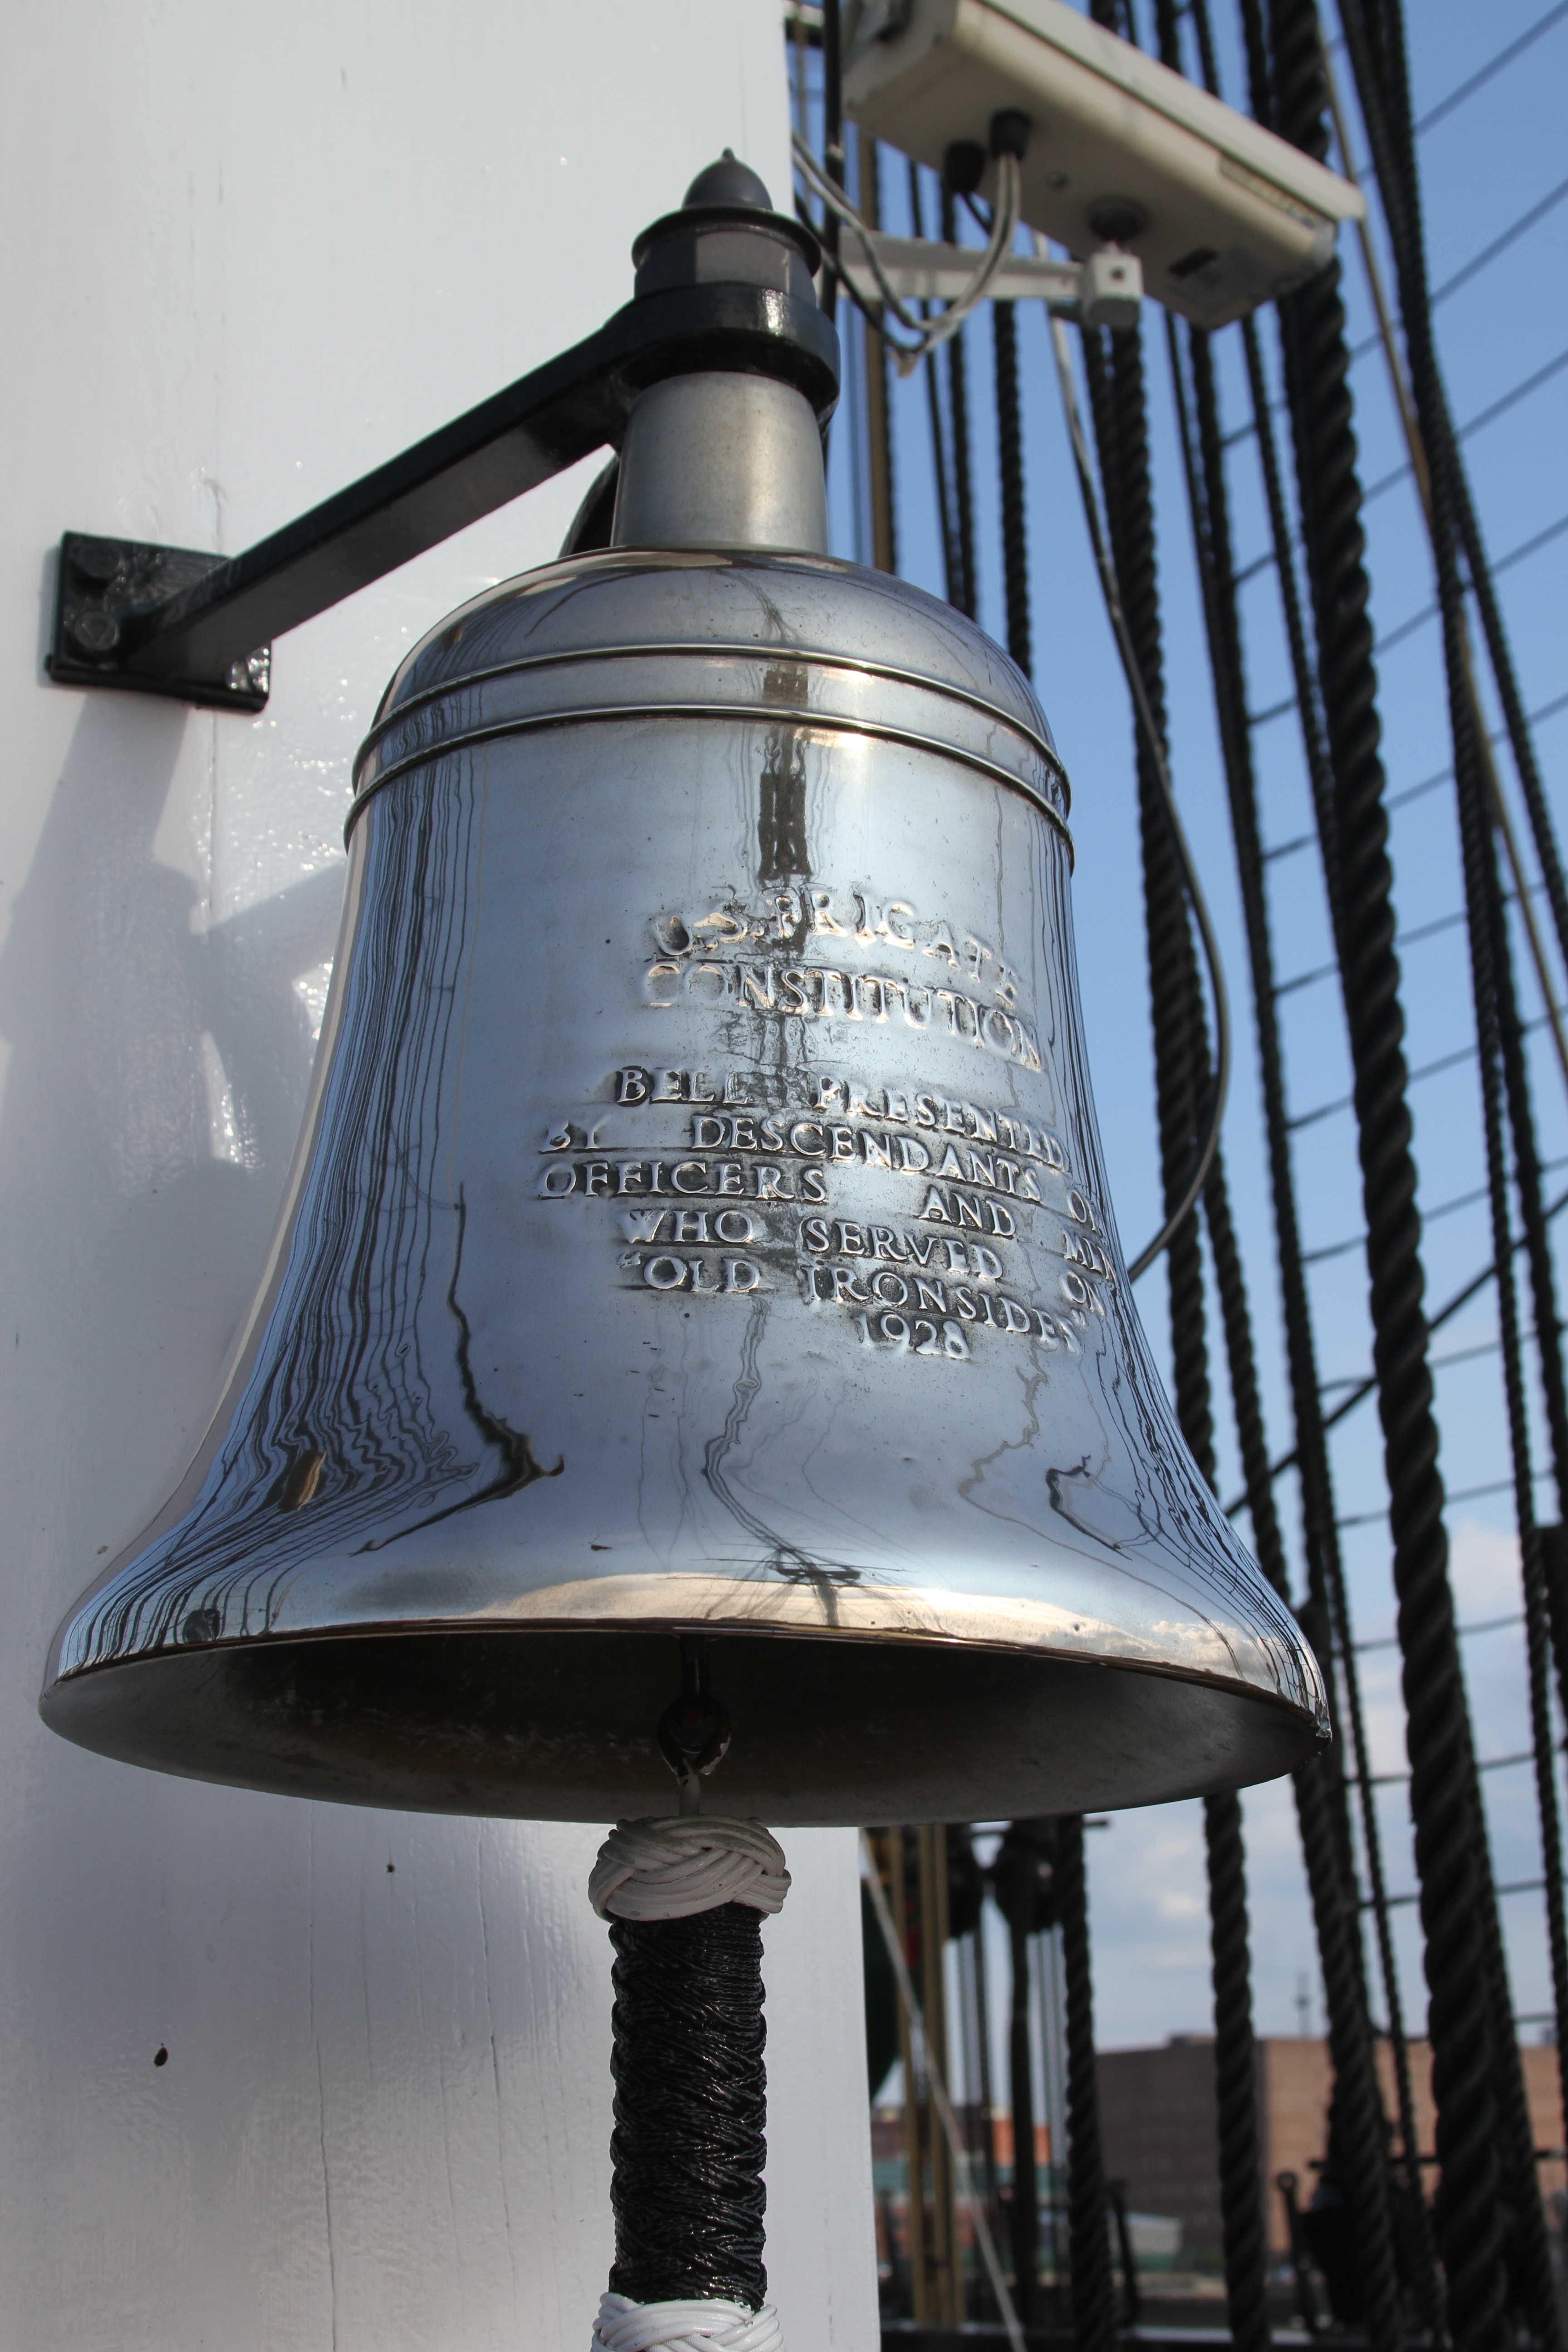
ship, bell, lighting, musical instrument, church bell, boston, historical, navy, carillon, uss constitution, ship's bell